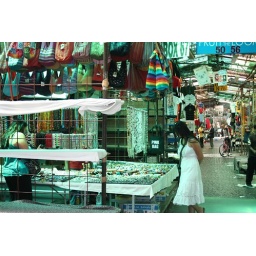
Pretty Lady in white dress shopping the roman Flea Market